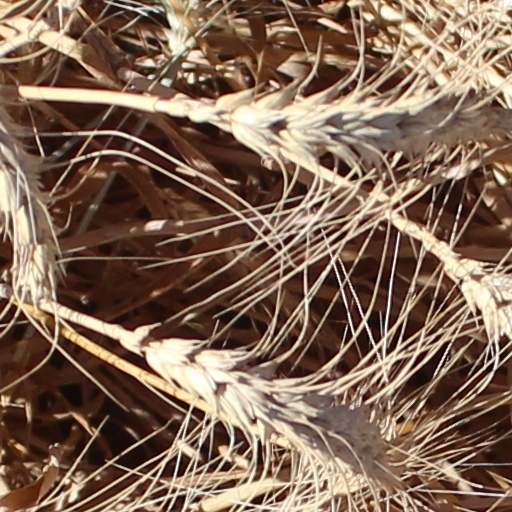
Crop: wheat